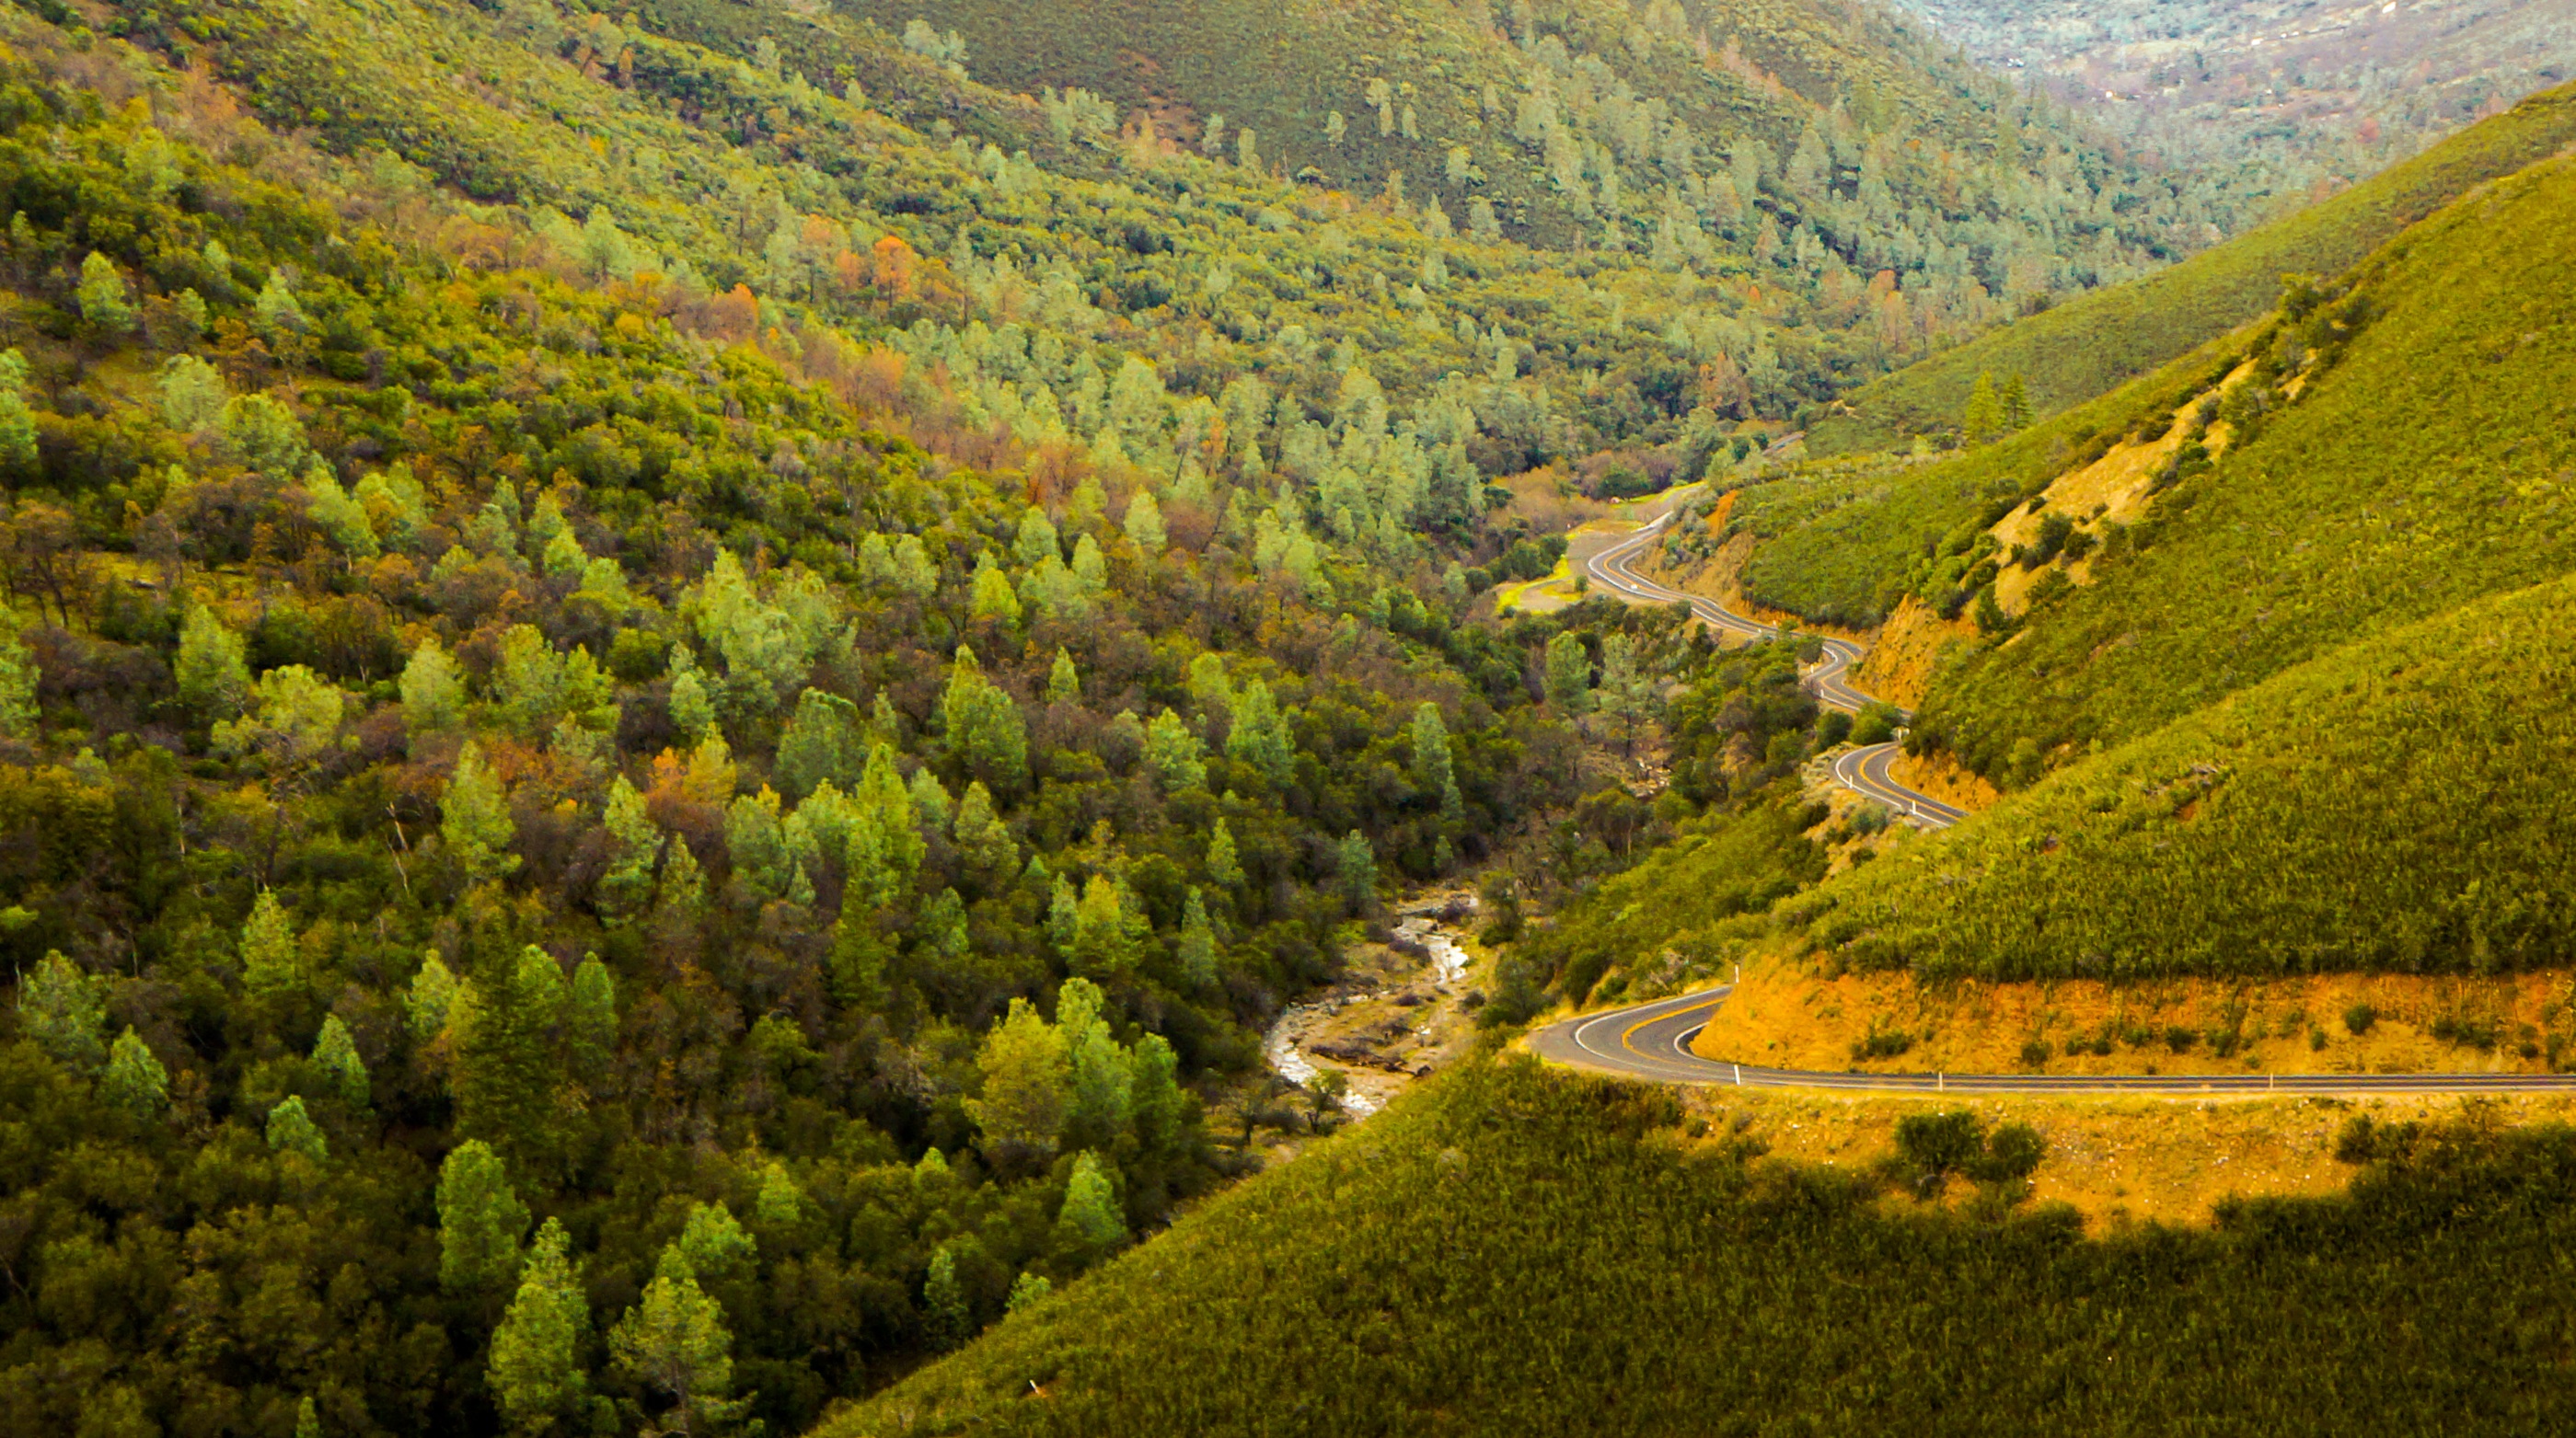
landscape, tree, nature, forest, mountain, road, meadow, leaf, hill, flower, valley, mountain range, autumn, agriculture, season, ridge, trees, vegetation, shrub, plantation, plateau, ecosystem, rural area, woody plant, mountainous landforms